Borwick railway station

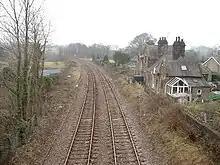
Borwick station house in 2006

The old station house still exists to this day, having been converted into a private residence after closure. Portions of the old platforms also survive, albeit derelict and heavily overgrown but the rest of the station has been demolished. The route meanwhile is still operational as part of the Leeds to Morecambe Line.